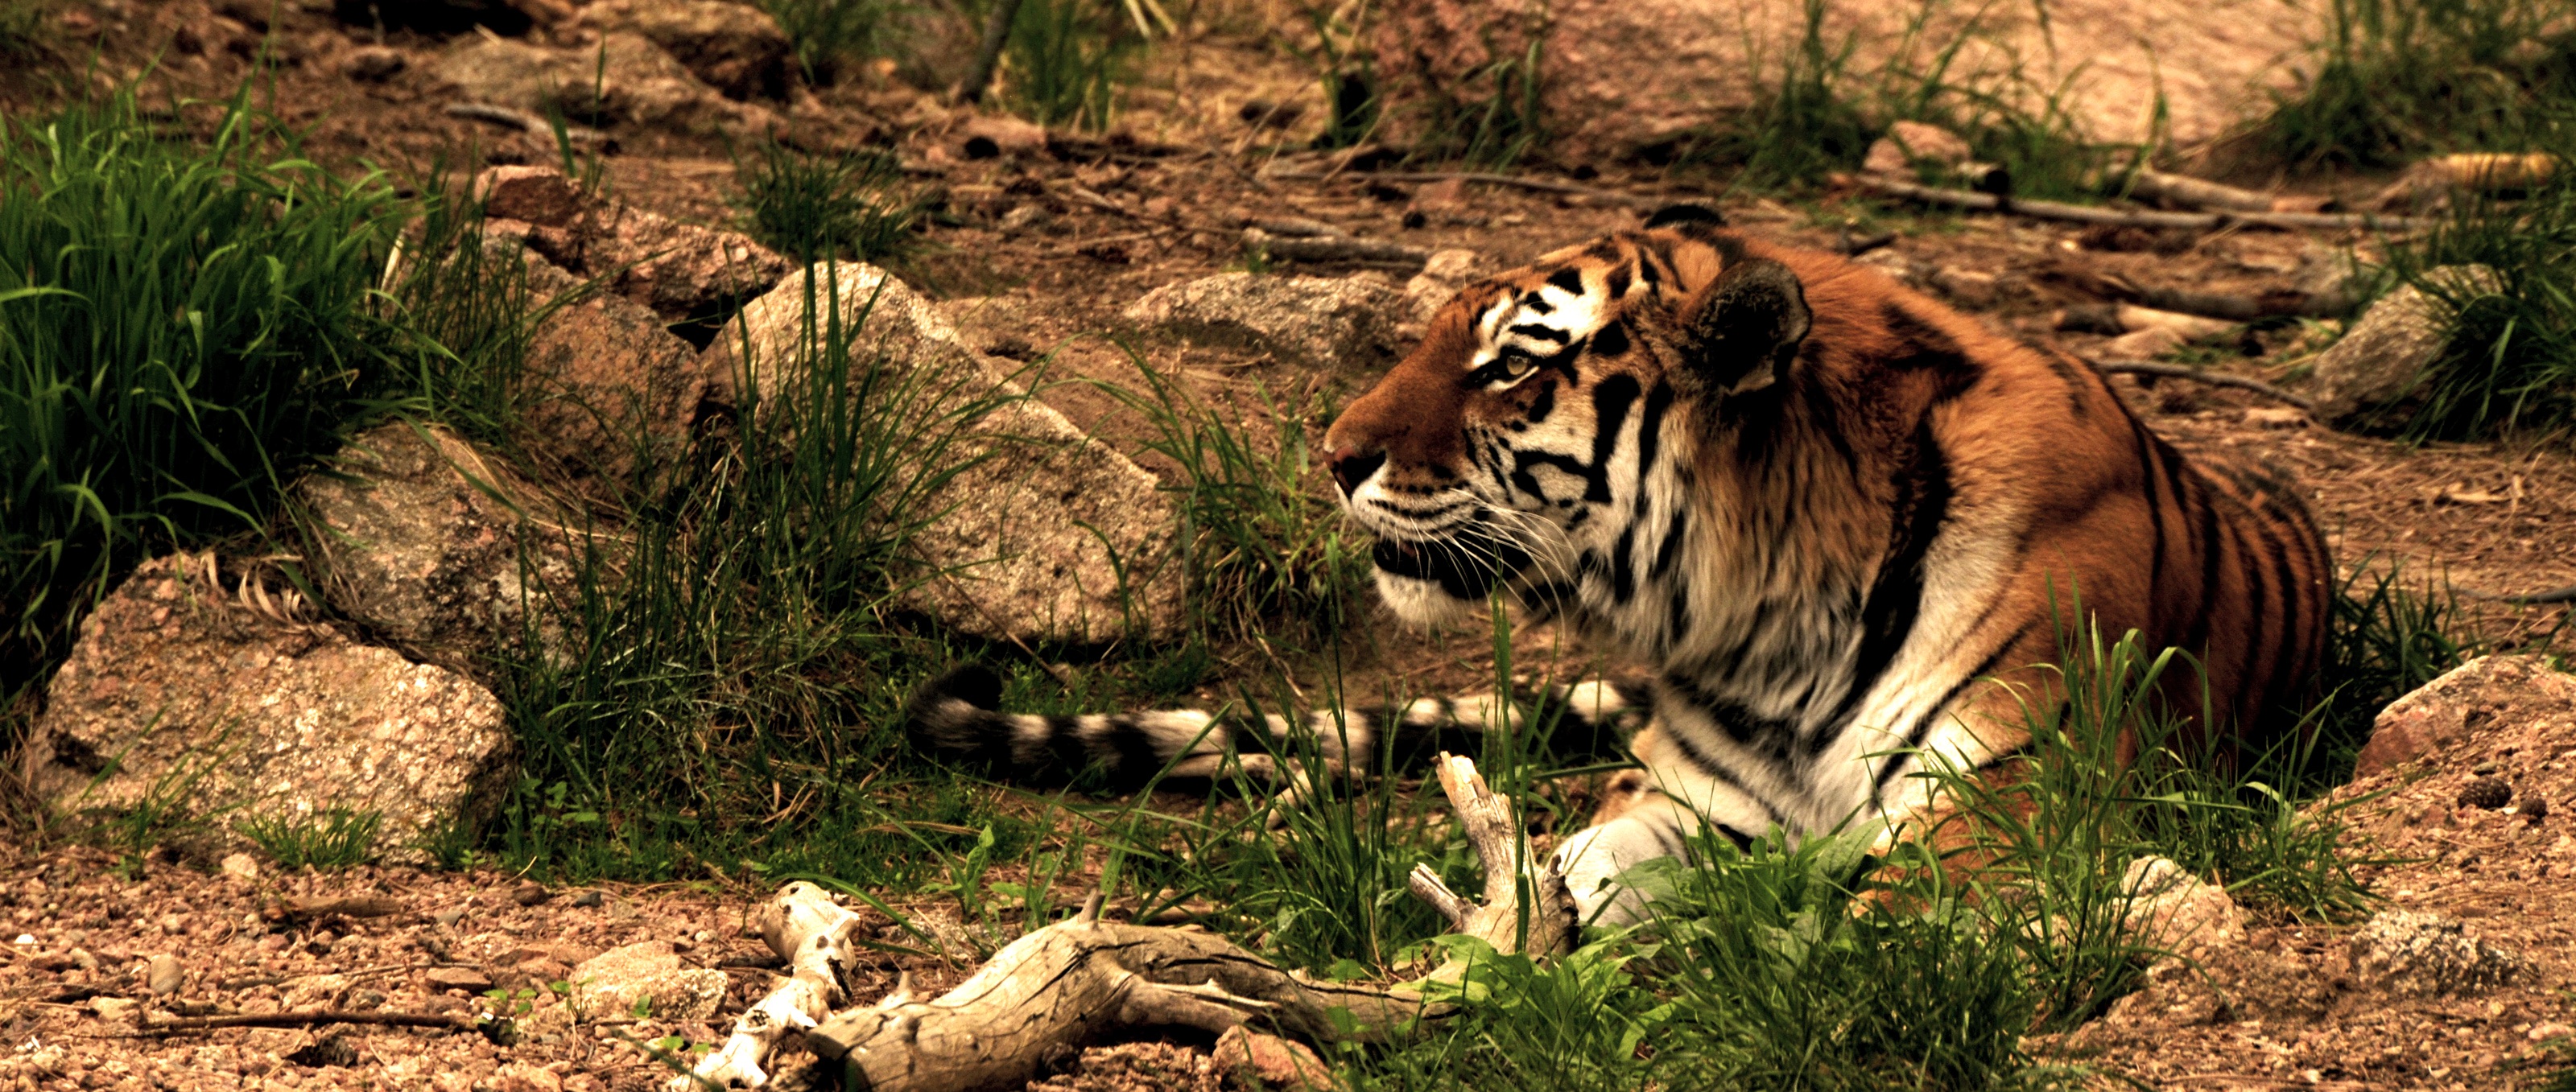
wilderness, wildlife, zoo, jungle, feline, mammal, fauna, savanna, lion, tiger, safari, big cats, siberian tiger, cat like mammal